Otto Hersing

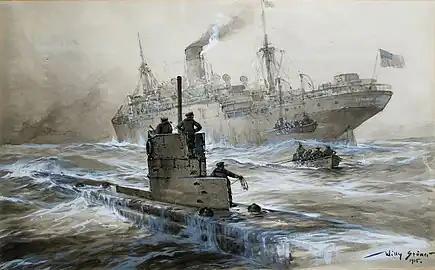
Willy Stöwer's painting of "U-21" sinking "Linda Blanche"

On September 5, Hersing spotted the light cruiser "Pathfinder" off the Scottish coast, sailing at a reduced speed of 5 knots due to a shortage of coal. Hersing decided to attack the ship and hit her with a single torpedo just below the bridge, close to the ship's powder magazine, which was destroyed by a great explosion. The ship sank in a short time, and 261 sailors were killed. It was the first sinking of a modern warship by a submarine armed with torpedoes.